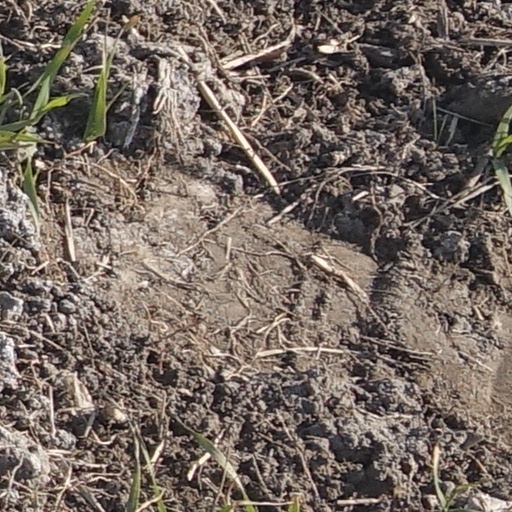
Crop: wheat